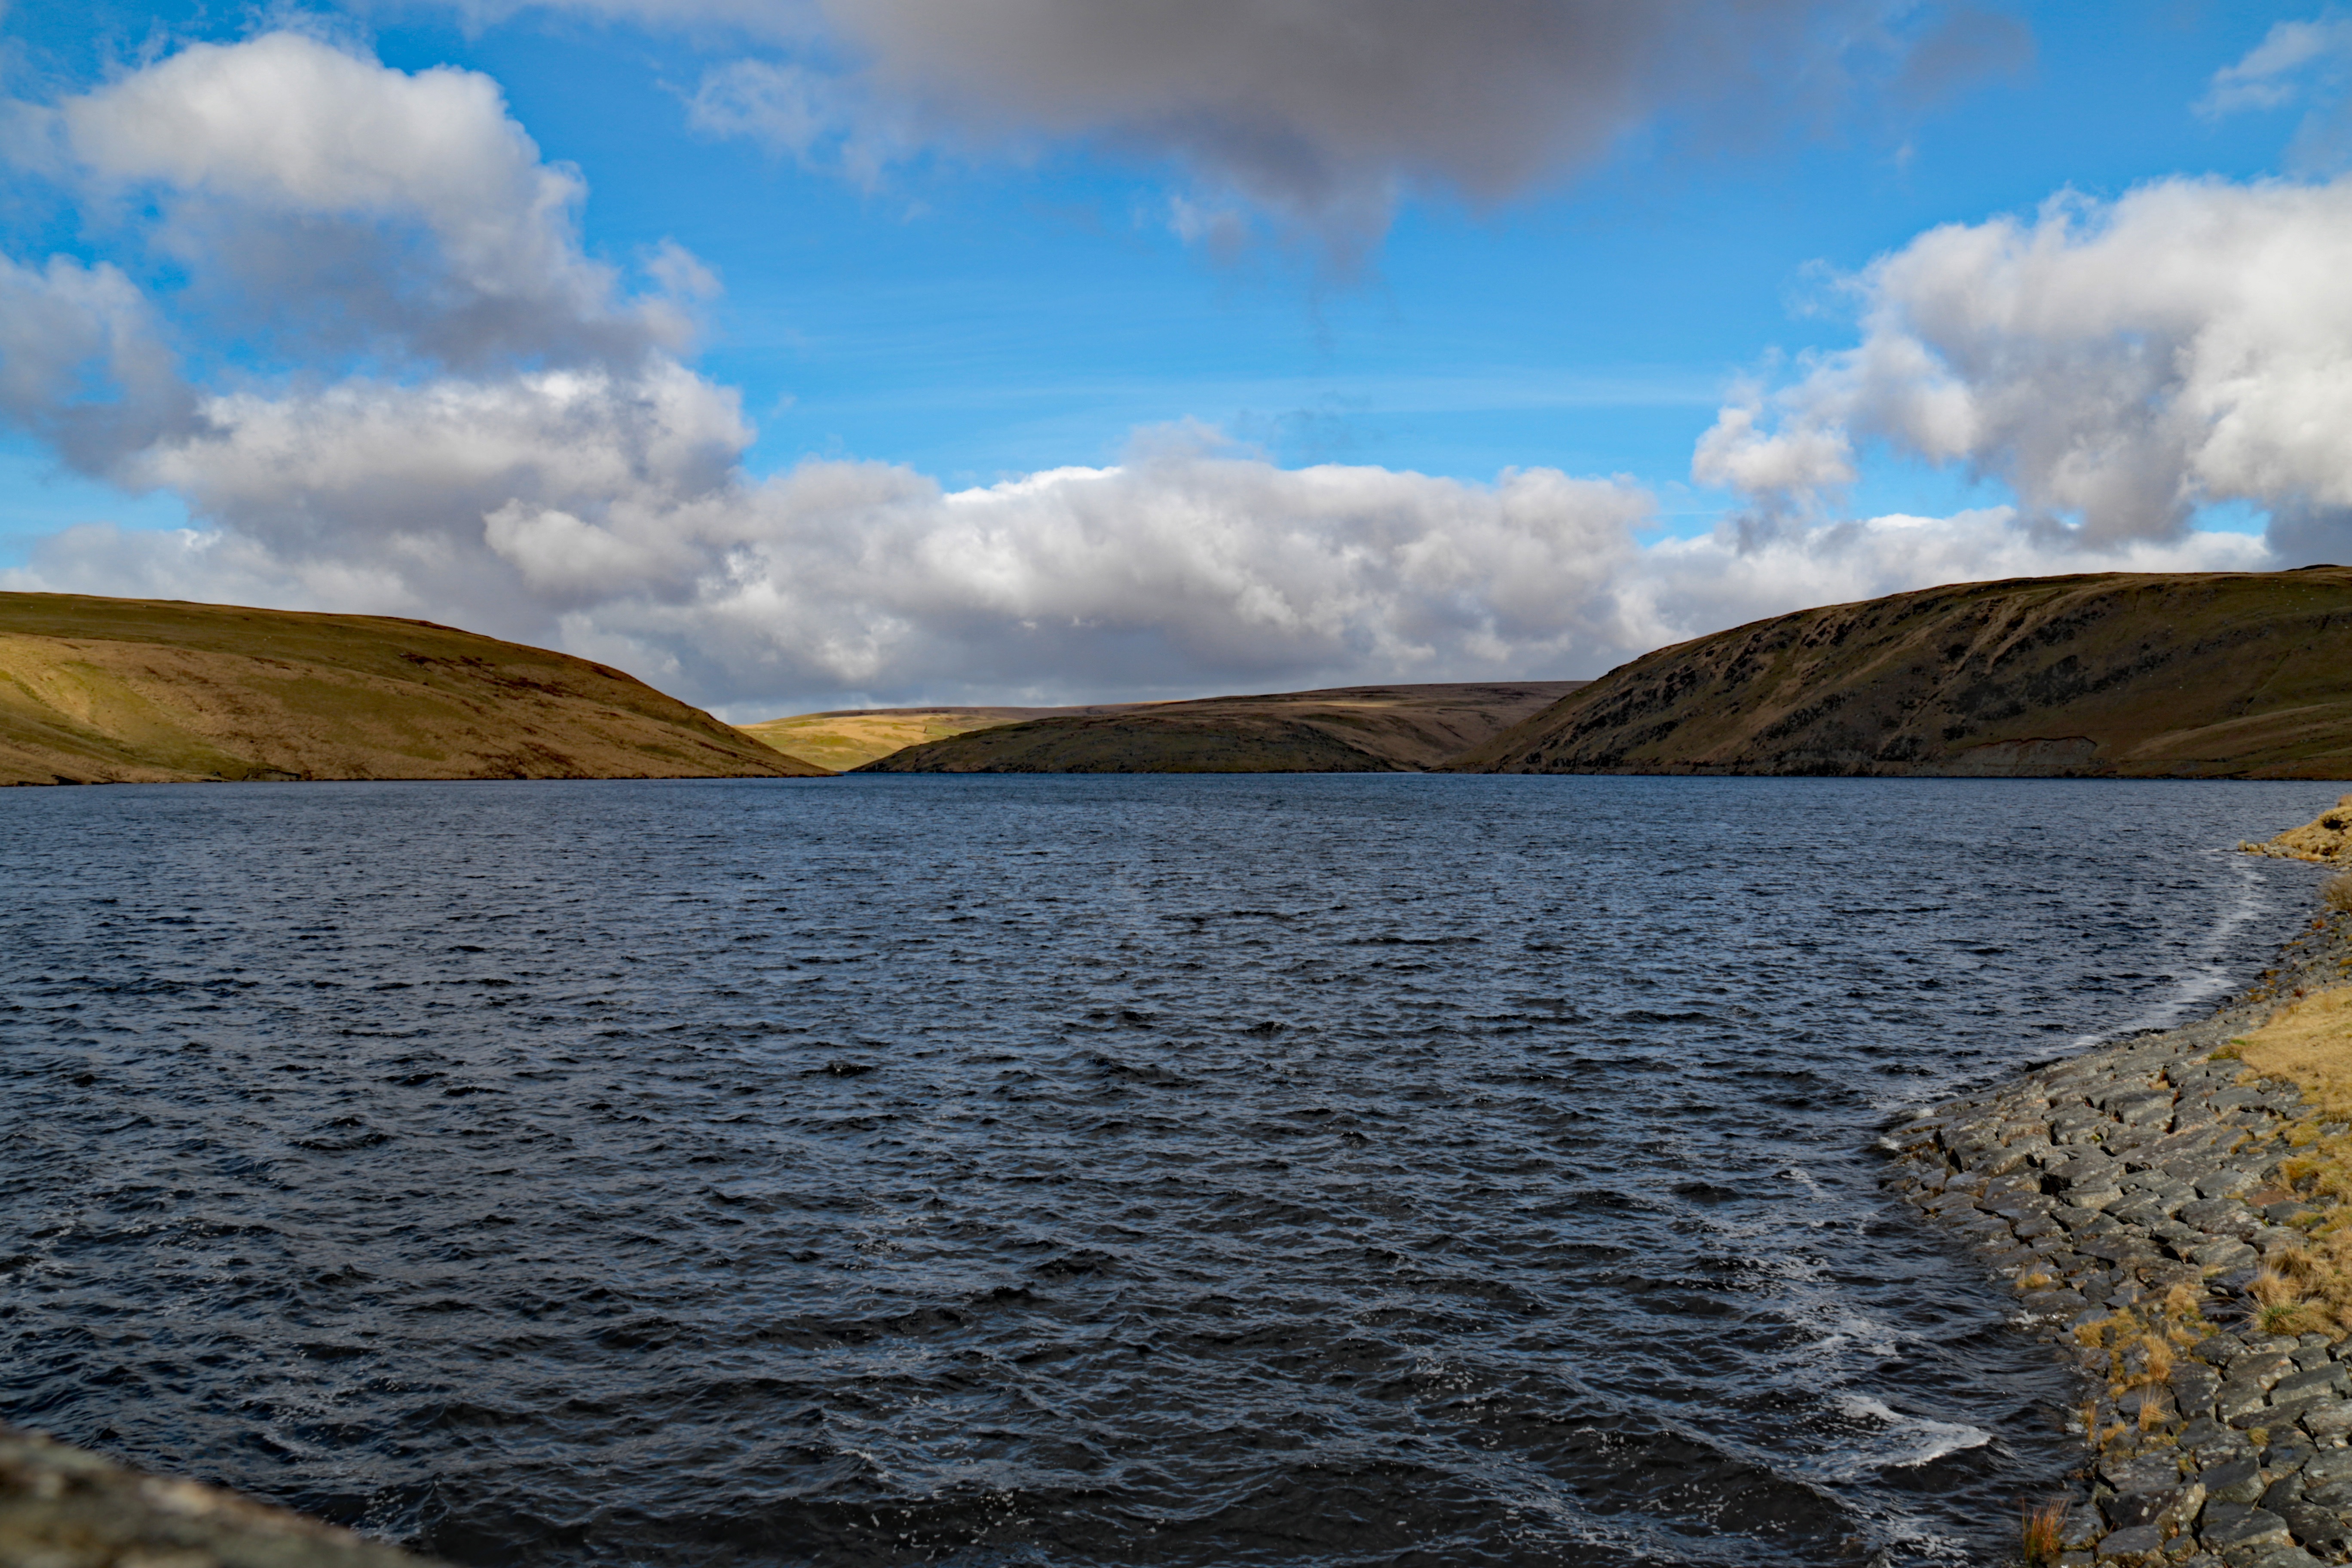
landscape, sea, coast, water, nature, rock, ocean, horizon, mountain, cloud, sky, hill, shore, lake, dusk, reflection, high, bay, fjord, dam, reservoir, highland, body of water, wales, fell, loch, landform, meteorological phenomenon, mountainous landforms, claerwen, elan valley